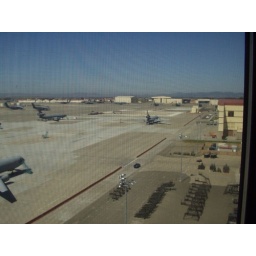
A pic I took through the screen in front of the window